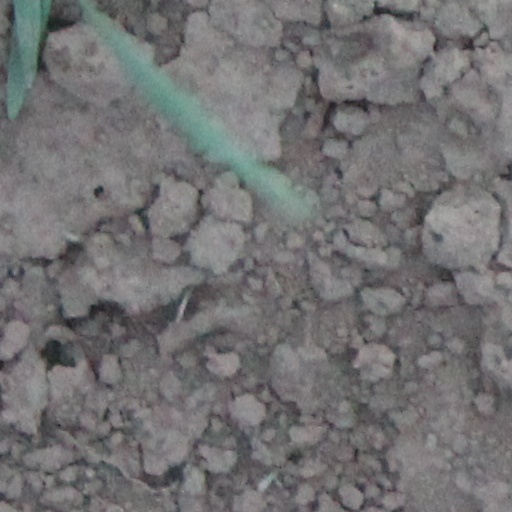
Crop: wheat